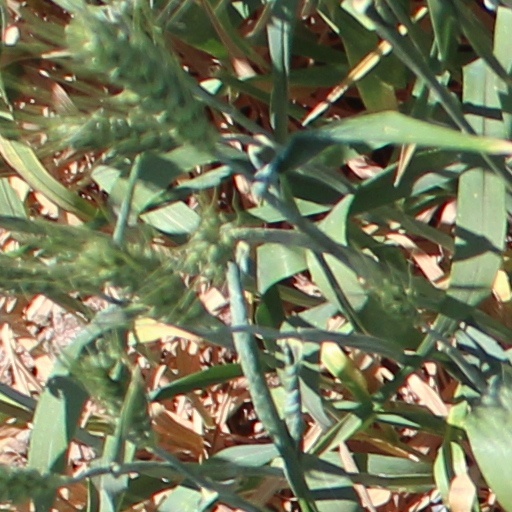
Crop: wheat